Elena Waiss

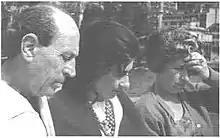
Zoltán Fischer, Edith Fischer and Elena Waiss (l-r)

Waiss married the violinist Zoltán Fischer with whom she had two children, pianist Edith Fischer and violinist Edgar Fischer. The marriage lasted until Fischer's death in September 1970, from a heart attack while performing on tour in Mexico.